Jake Pavelka

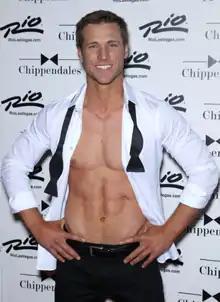
Jake Pavelka

Jacob Lynn "Jake" Pavelka (born January 27, 1978) is an American television personality, pilot, actor, and model who appeared on six reality TV programs, most notably "The Bachelor".